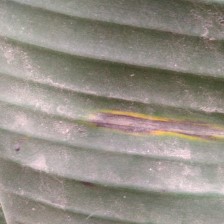
Label: sigatoka